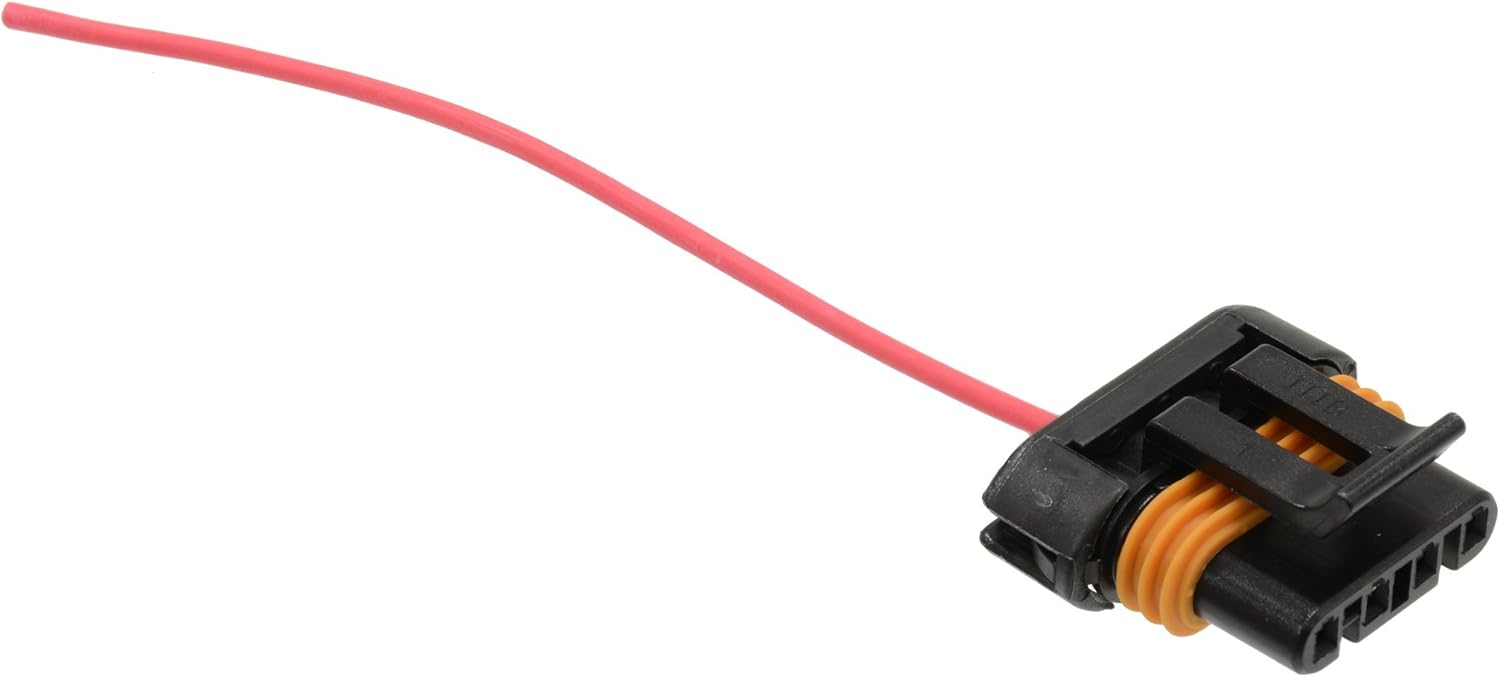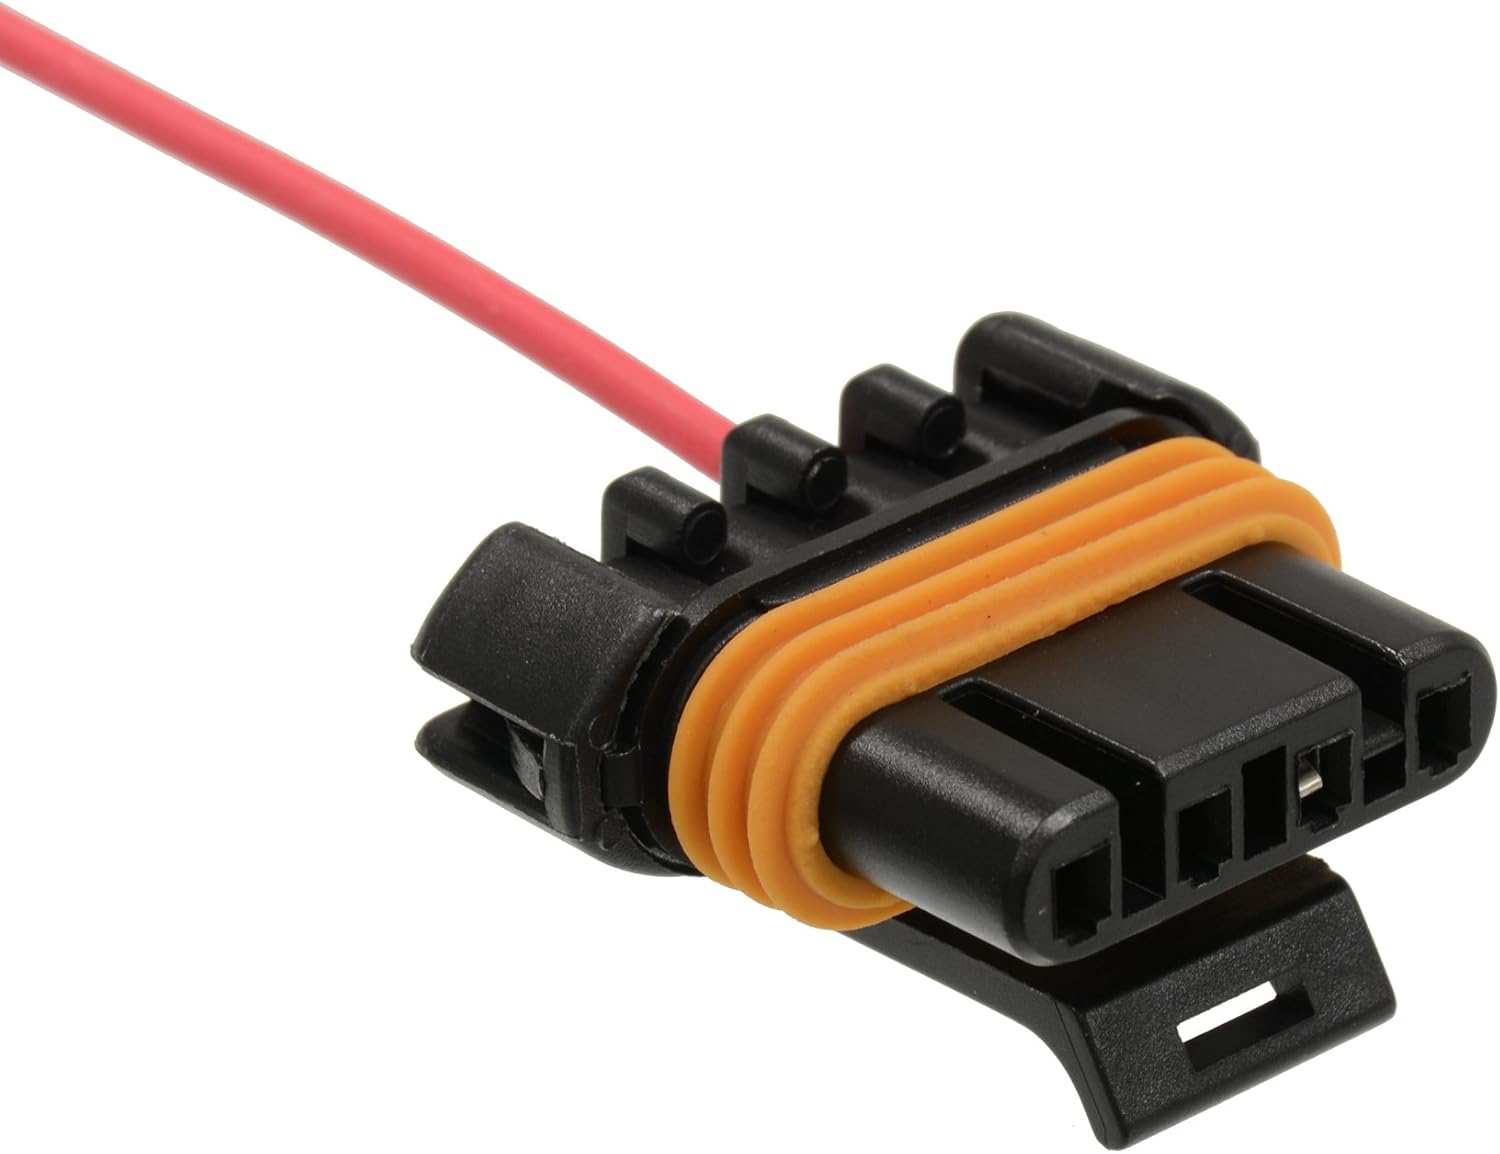
Michigan Motorsports LS1 One Wire Alternator Connector Pigtail -fits Camaro Firebird
Category: Automotive
LS1 Alternator Wiring Connector, fits Camaro and Firebird and many more LS based engines. New pigtail assembly to repair the Alternator Connector for the listed applications.
Features: Uses quality connector, terminals, and seals. | Quality Michigan Motorsports Product | LS1 One wire Alternator pigtail | Fits LS based family of Engines